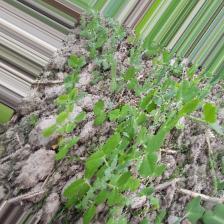
Label: Normal